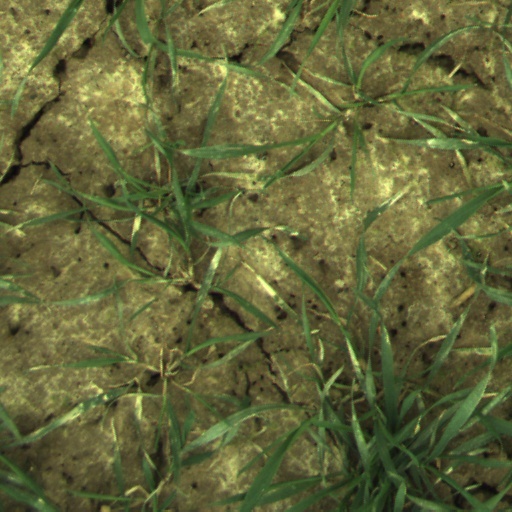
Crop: wheat